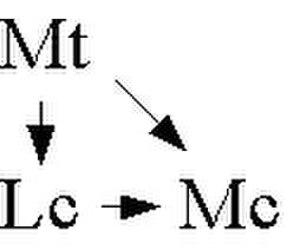
Problème synoptique: Hypothèse de Griesbach Auteur: jyp
Le problème synoptique est l'ensemble des relations ambivalentes qu'entretiennent les trois Évangiles synoptiques : Matthieu, Marc et Luc. Devant les nombreuses similitudes et divergences de ces trois textes, il s'agit de déterminer l'ordre chronologique de leur rédaction et les traditions sur lesquelles ils se sont appuyés.
La quête du Jésus historique est une recherche historiographique qui étudie la vie de Jésus de Nazareth en tant que personnage historique.